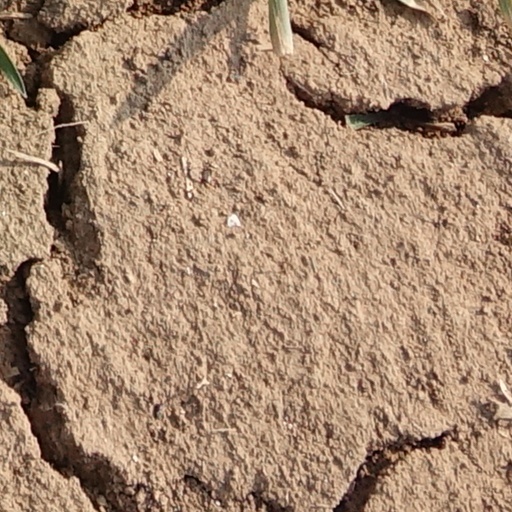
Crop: wheat